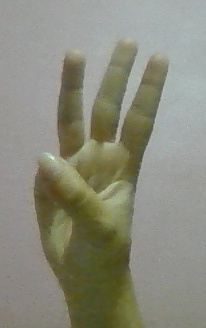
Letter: thaa